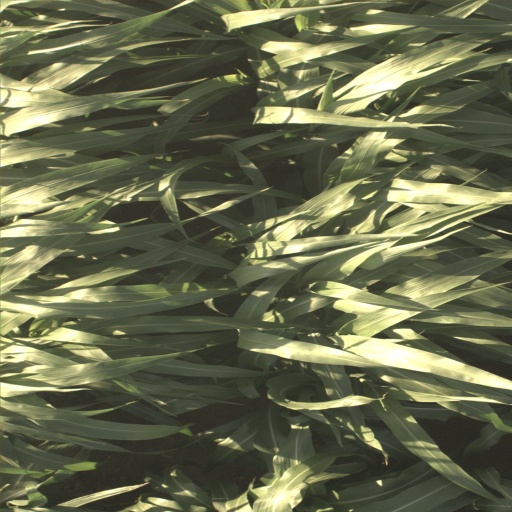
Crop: sorghum